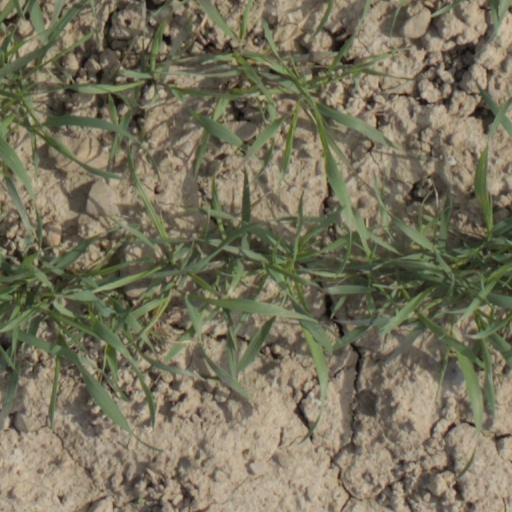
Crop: wheat